Max van Berchem

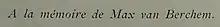
Dedication in the book "Mosaïques chrétiennes du IVme au Xme siècle"

Still in 1921, van Berchem's widow Alice donated a part of his collection of artefacts to Geneva's "Musée d’art et d’histoire" (MAH).